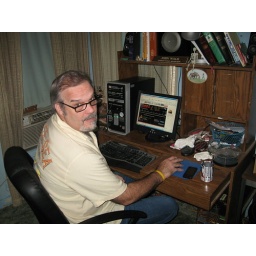
Randy on the computer in the blue room where's he's staying.